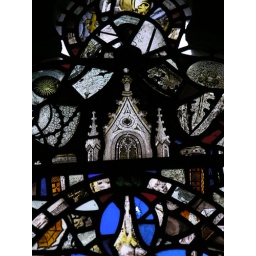
Stained glass in the west window of the north aisle